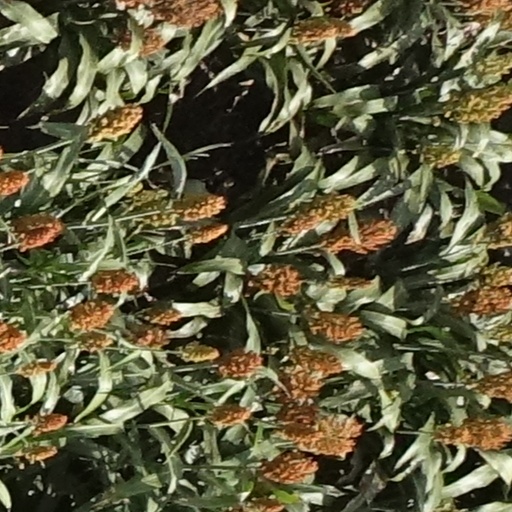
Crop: sorghum